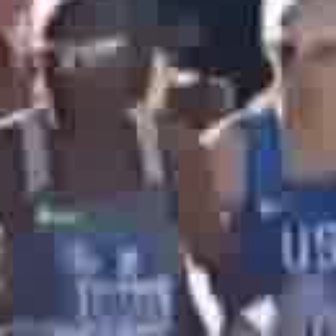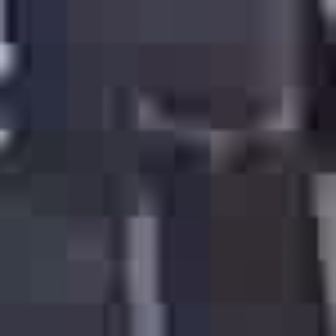
  Please identify the target specified by the bounding box [43,24,136,117] in the first image and locate it in the second image. Return the coordinates in [x_min,y_min,x_max,y_max] format.
Answer: [117,84,278,246]